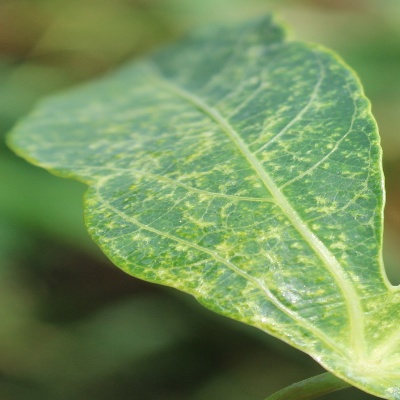
Crop: Cassava
Condition: green mite